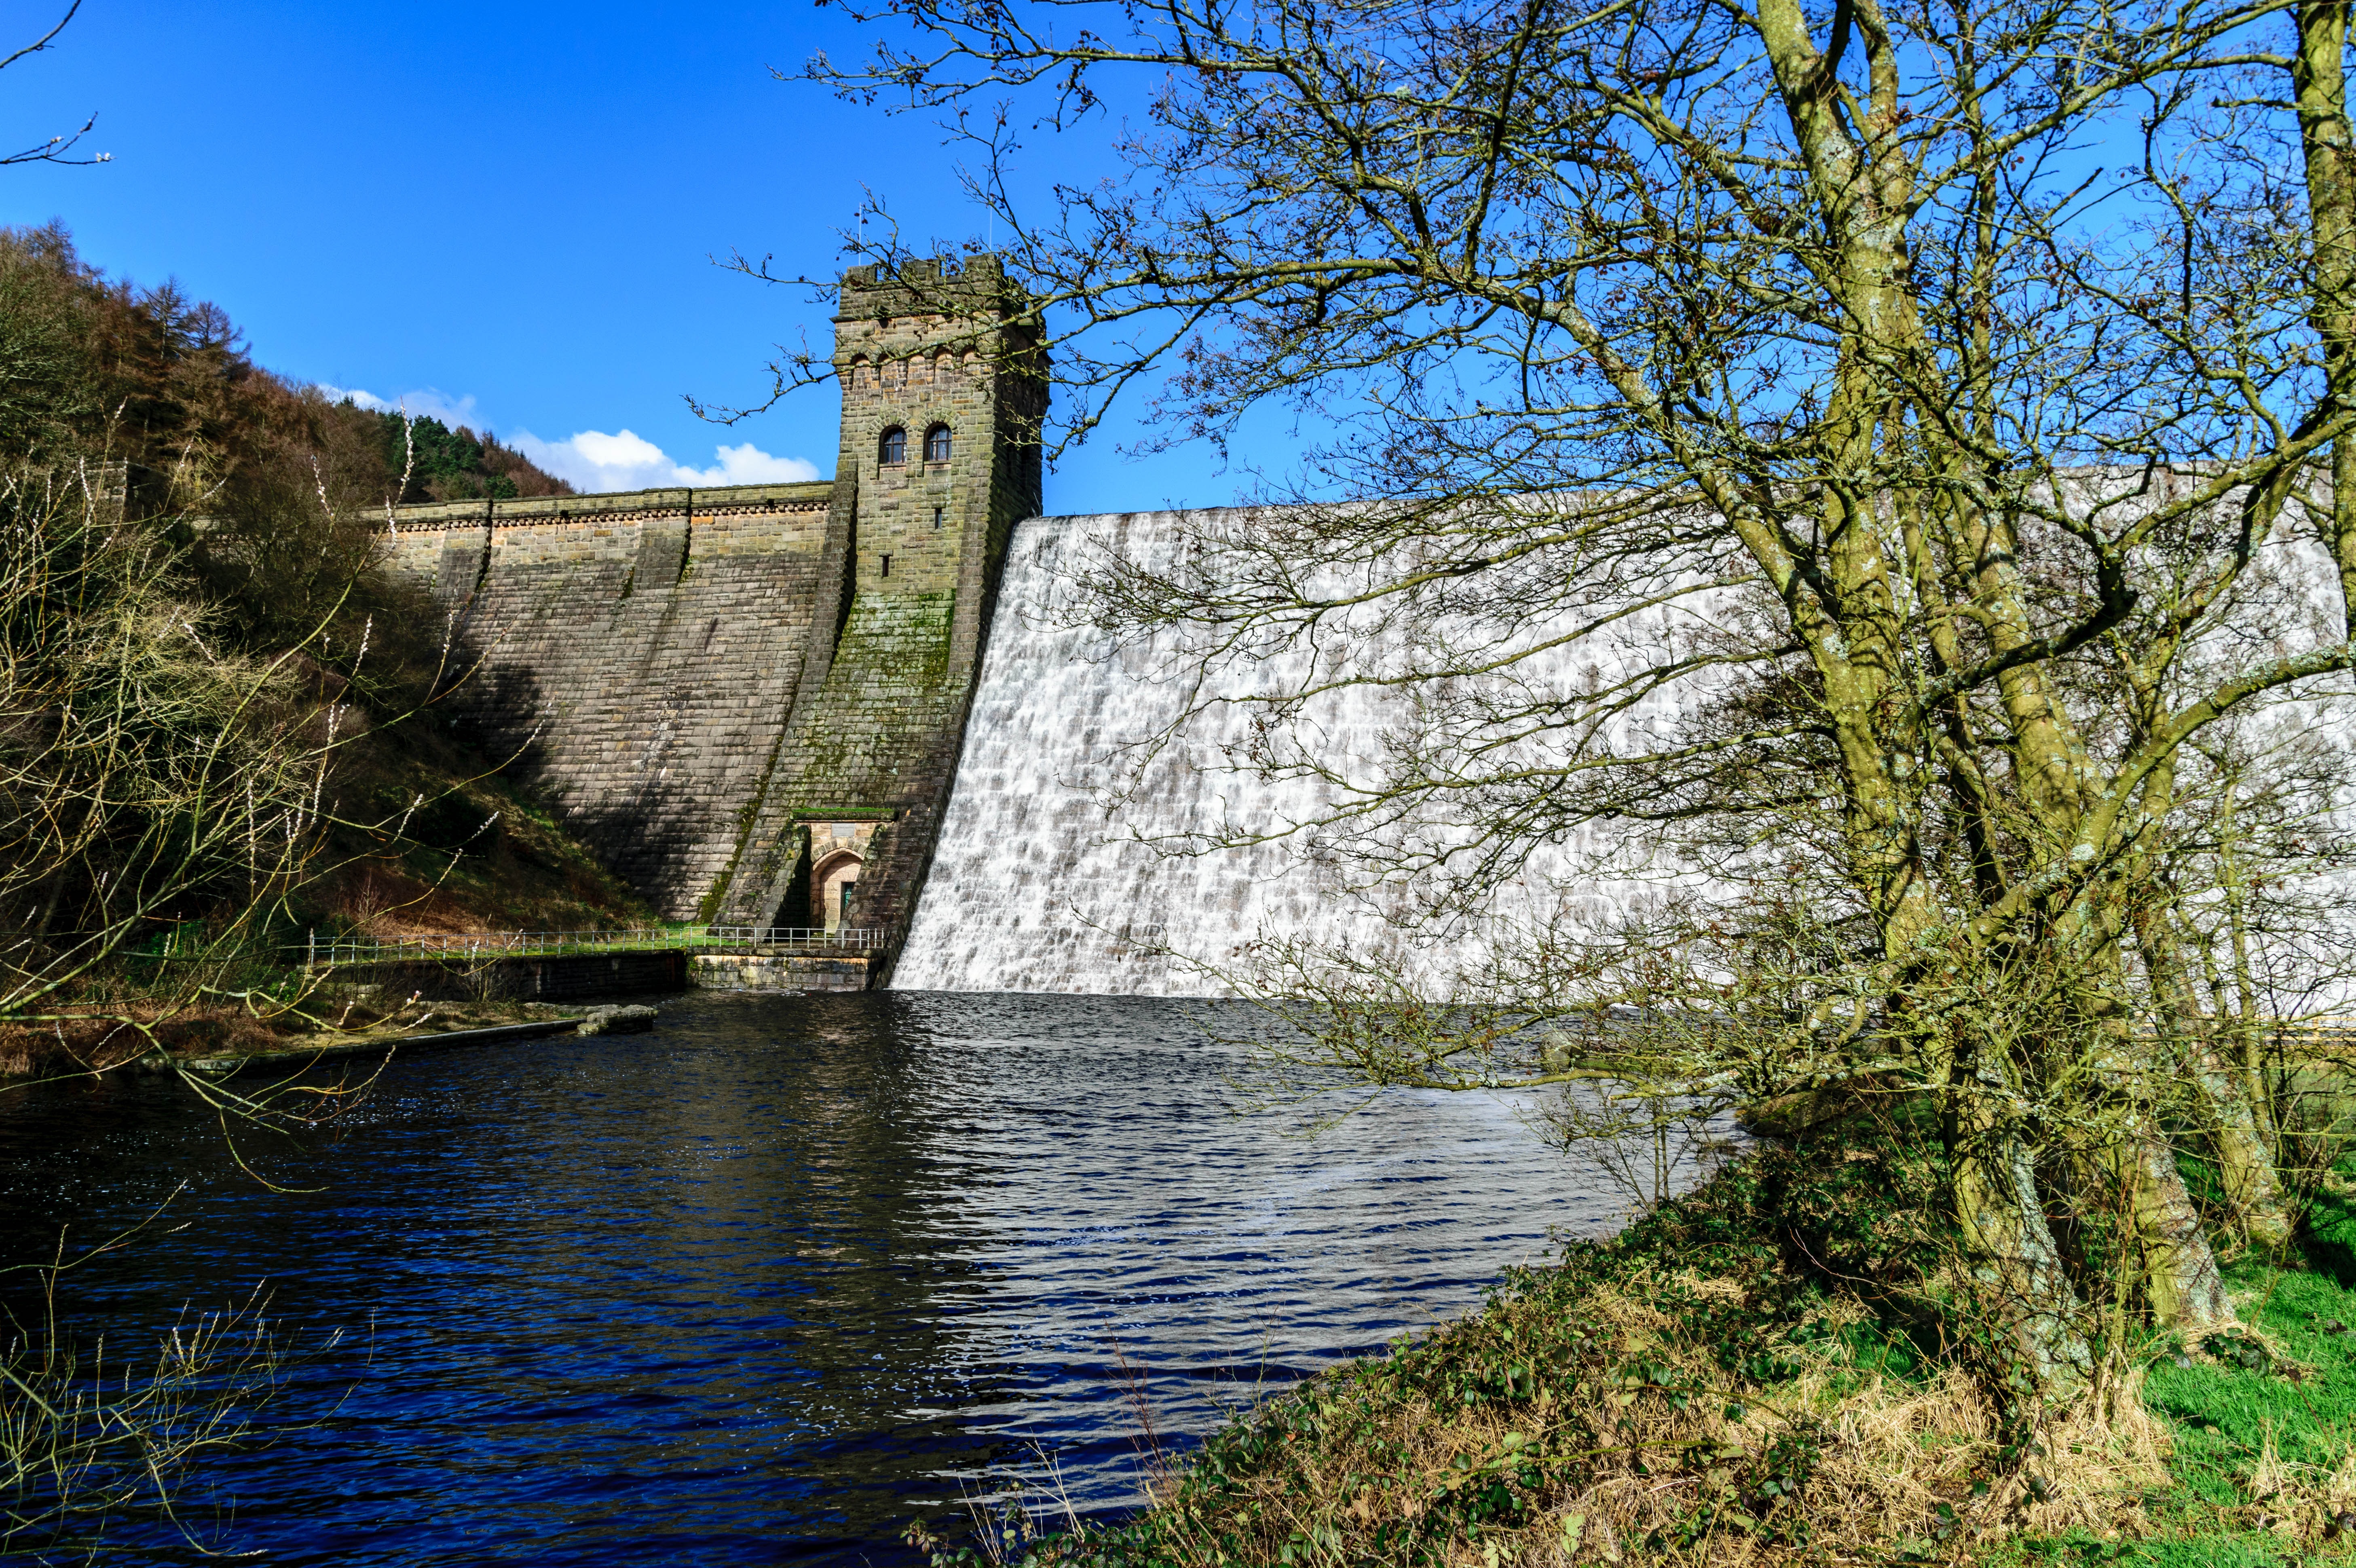
landscape, tree, water, wilderness, architecture, bridge, lake, wall, river, pond, stream, reflection, flood, dam, reservoir, waterway, body of water, ladybower